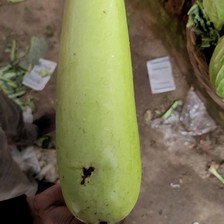
Label: others